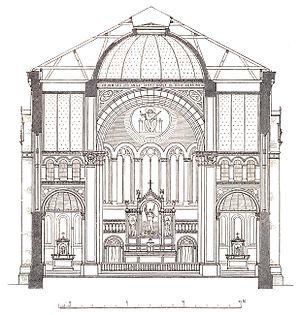
Johann August Karl Soller, né le 14 mars 1805 à Erfurt et mort le 6 novembre 1853 à Berlin, est un architecte allemand représentant de l'école d'architecture postérieure à Schinkel.